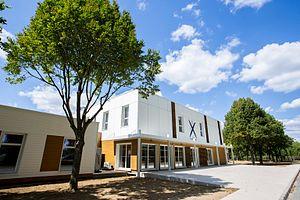
L'École polytechnique, couramment appelée Polytechnique et surnommée en France l'« X », est l'une des 205 écoles d'ingénieurs françaises accréditées au 1ᵉʳ septembre 2019 à délivrer un diplôme d'ingénieur.